Frederica Massiah-Jackson

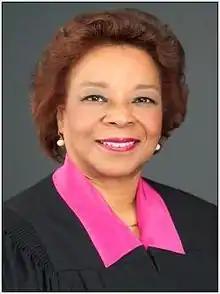
Frederica Massiah-Jackson

Frederica Massiah-Jackson (born 1951) is a Philadelphia County Court of Common Pleas judge. She served as President Judge from November 2000 to January 2006.